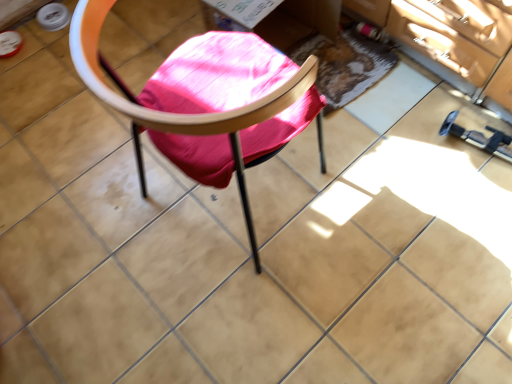
Question: Identify several spots within the vacant space that's between wooden chair at center and textured woolen mat at center. Your answer should be formatted as a list of tuples, i.e. [(x1, y1)], where each tuple contains the x and y coordinates of a point satisfying the conditions above. The coordinates should be between 0 and 1, indicating the normalized pixel locations of the points in the image.
Answer: [(0.683, 0.323)]